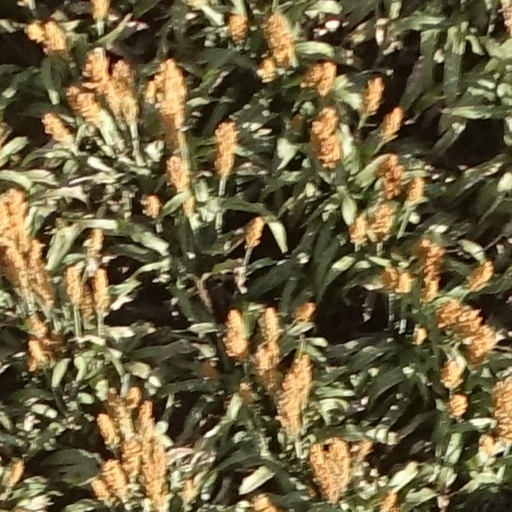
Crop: sorghum